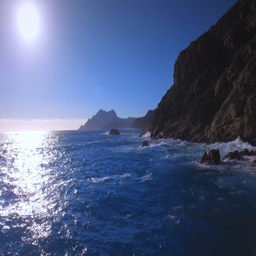
rough sea aerial shot in the golden hours / low altitude cinematic drone shot over waves breaking on the rocks